Reginald Hudlin

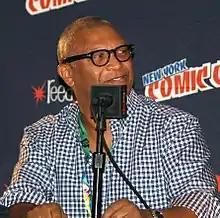
Hudlin in 2017

Reginald Alan Hudlin (born December 15, 1961) is an American director, screenwriter, and producer. Along with his older brother Warrington Hudlin, he is known as one of the Hudlin Brothers. From 2005 to 2008, Hudlin was President of Entertainment for Black Entertainment Television (BET). Hudlin has also written numerous graphic novels. He co-produced the 88th Academy Awards ceremony in 2016 as well as other TV specials.